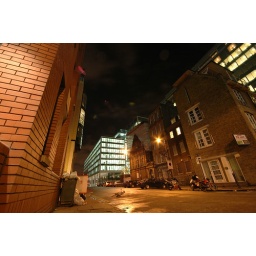
bike in the street